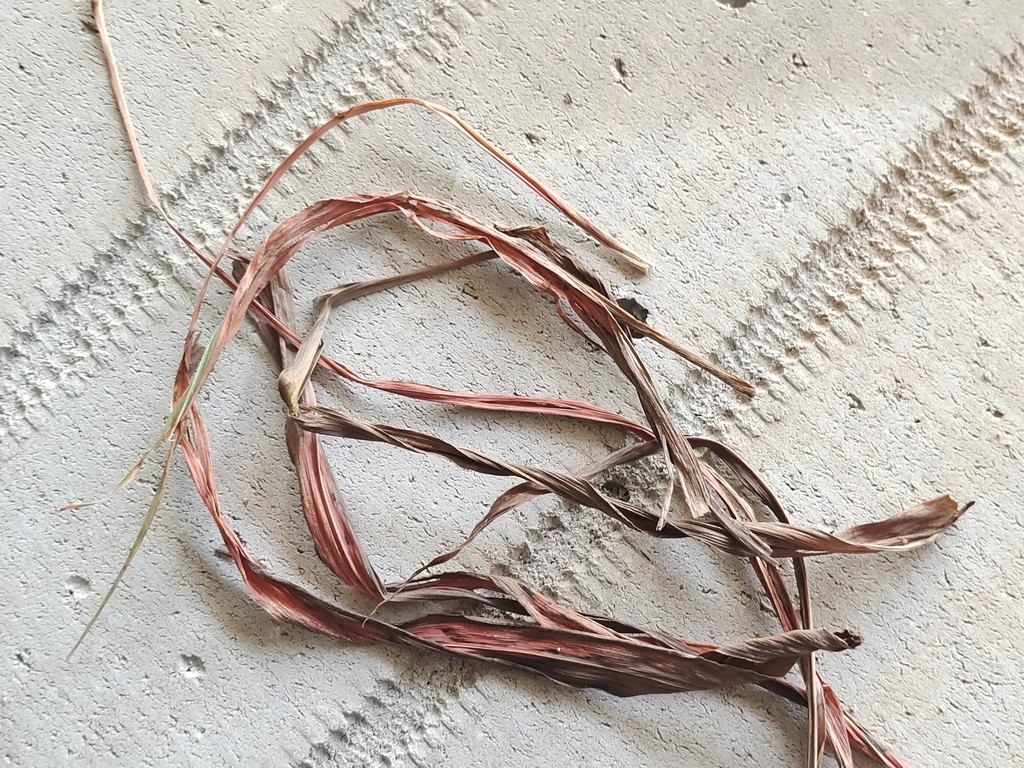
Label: Dried